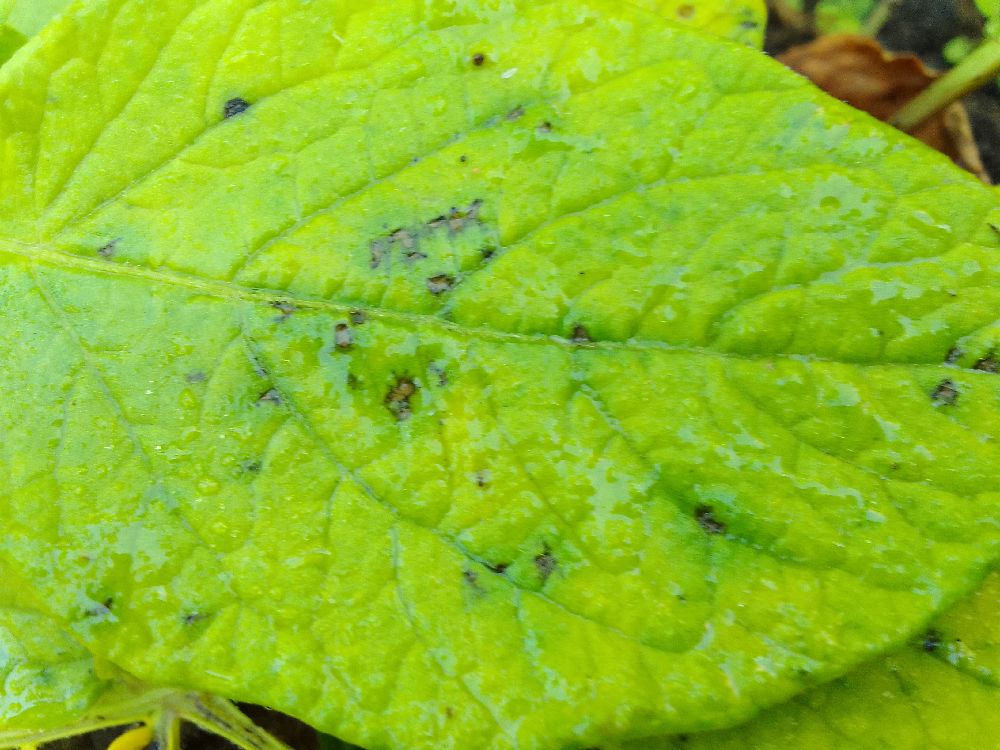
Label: Early blight